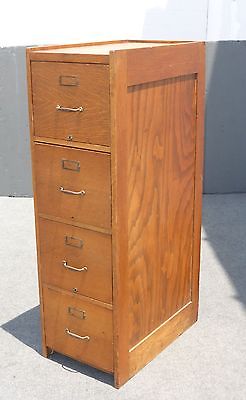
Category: cabinet